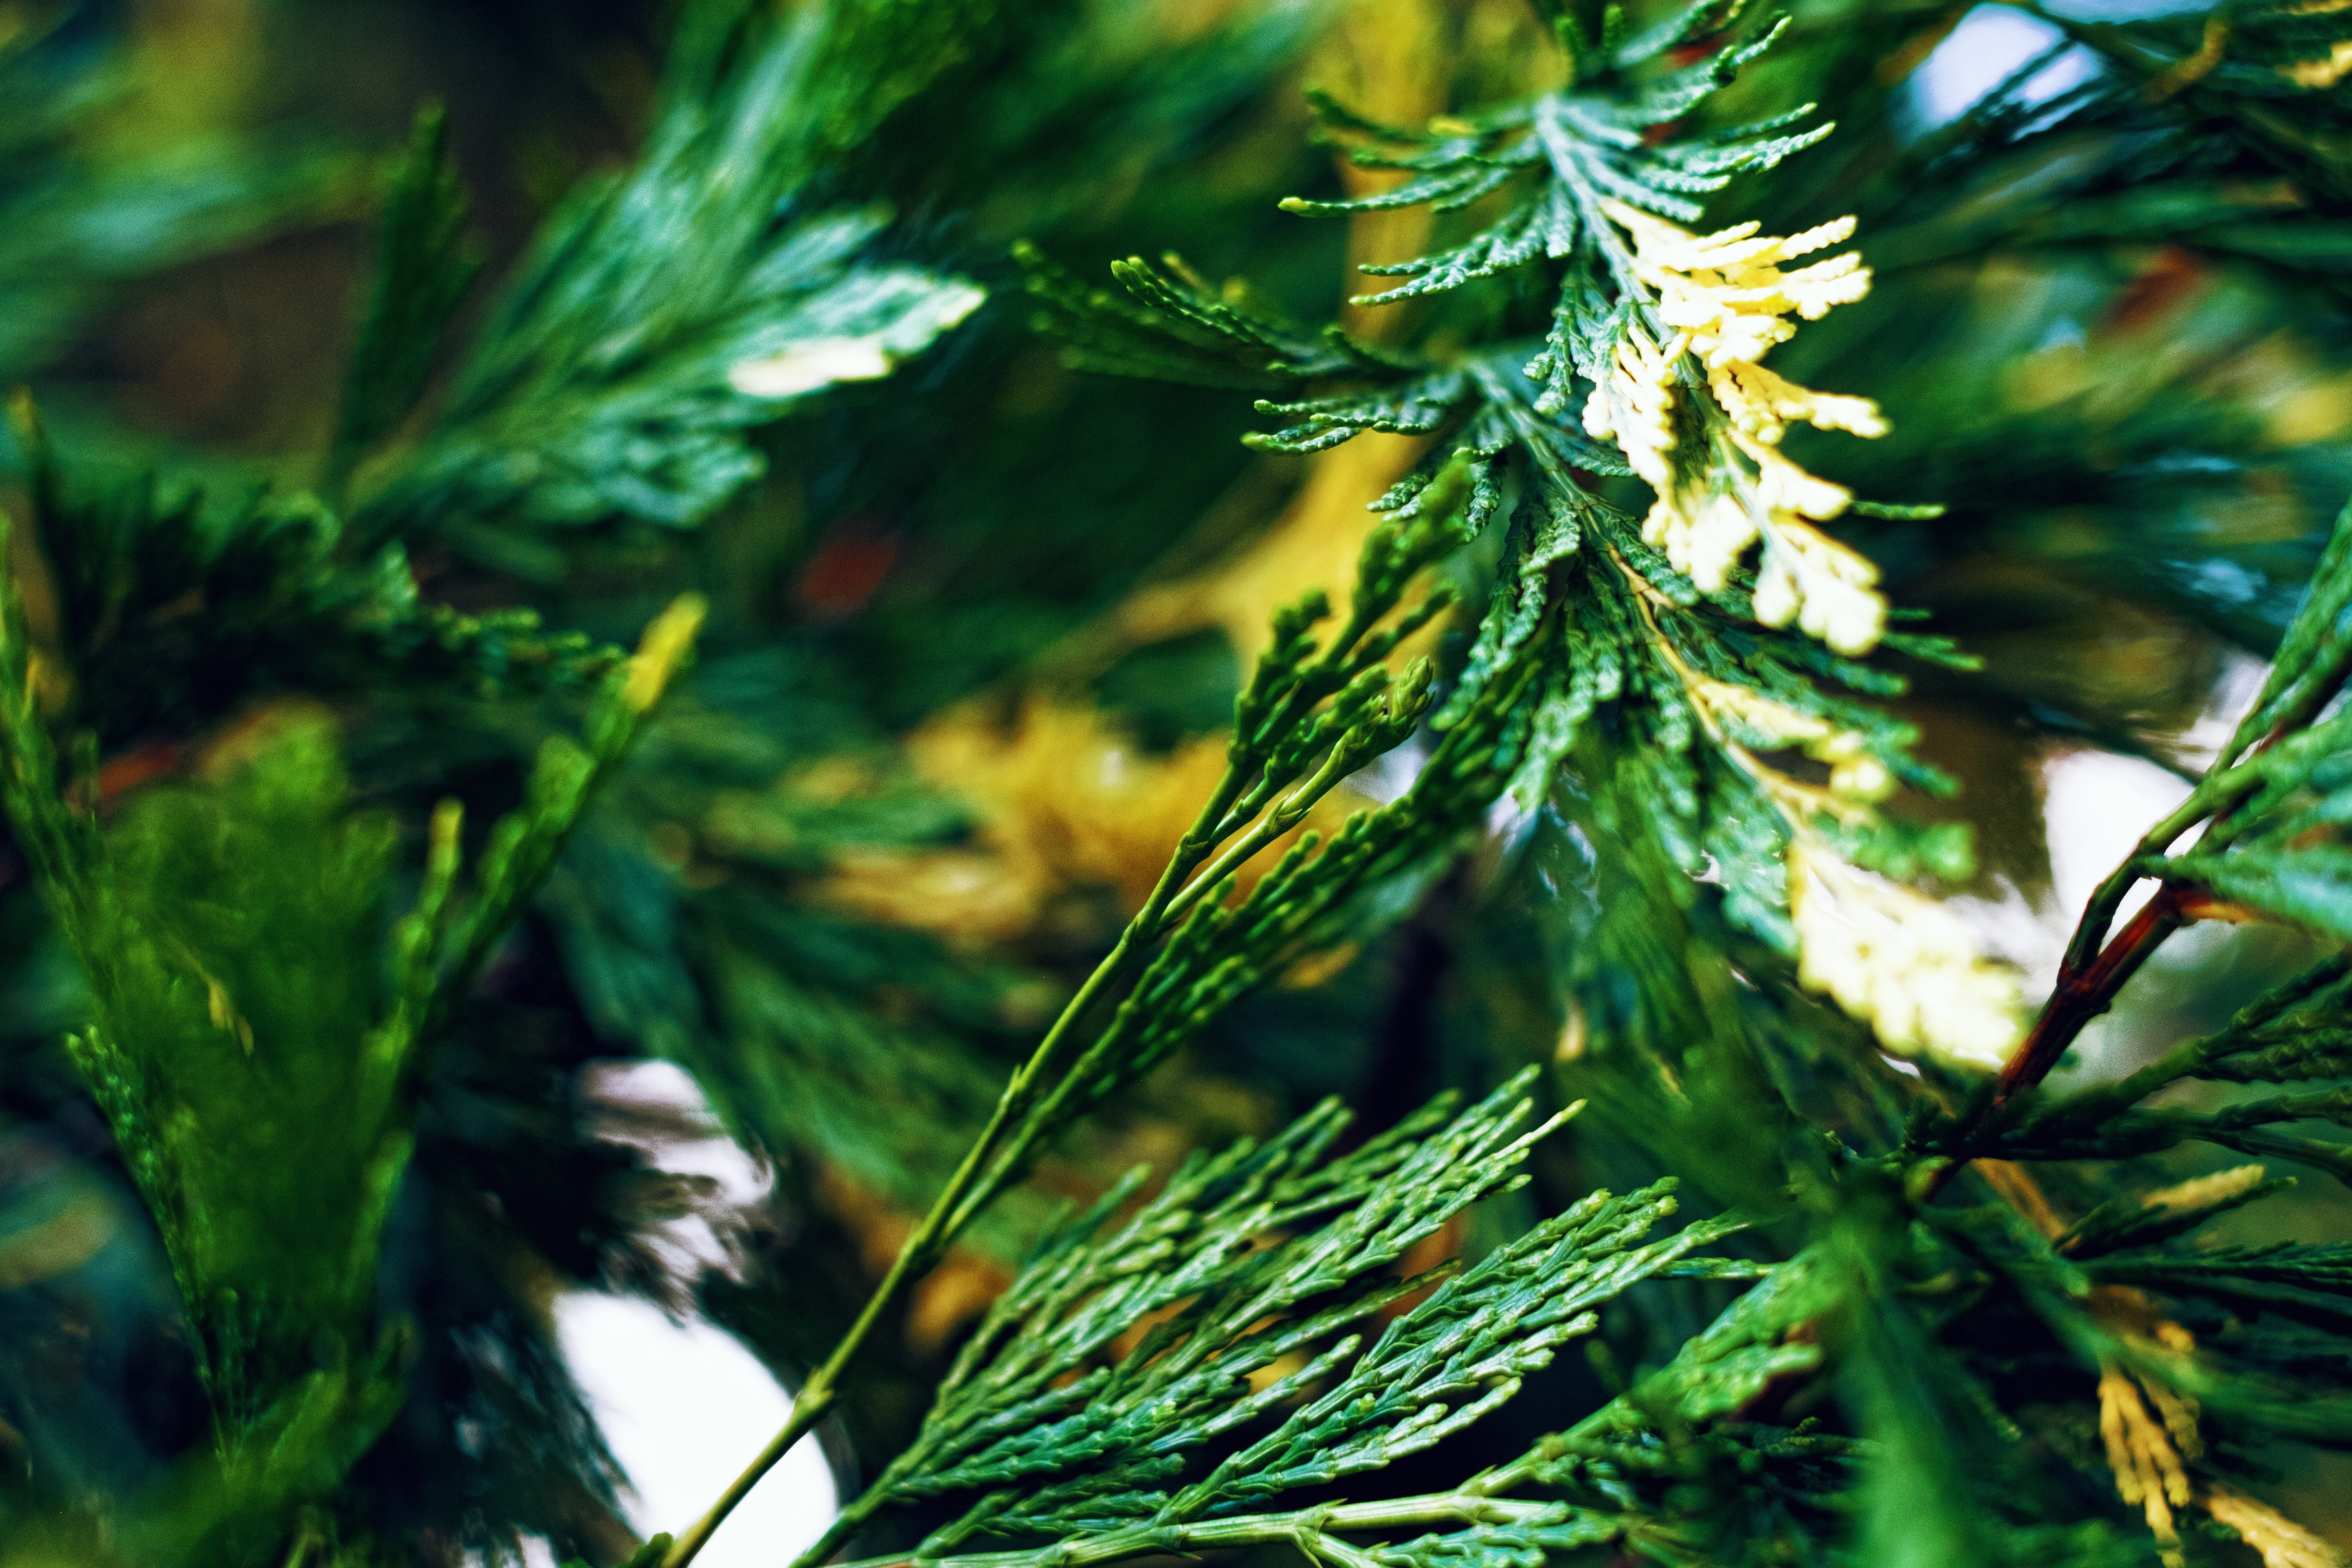
tree, nature, branch, plant, leaf, flower, summer, foliage, green, evergreen, park, botany, garden, fir, christmas tree, conifer, sheet, outdoors, spruce, needles, kidney, greens, mottled, woody plant, land plant